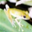
Label: frog